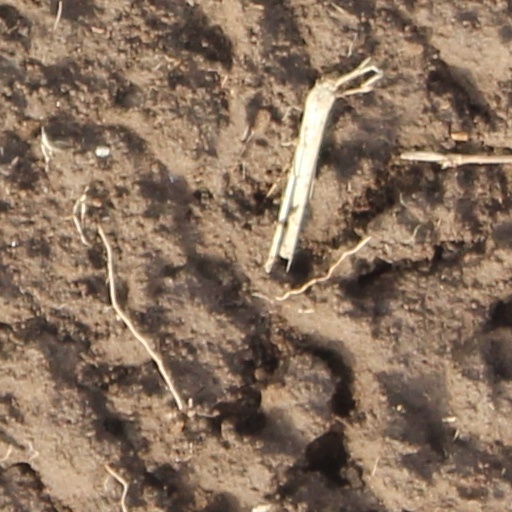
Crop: wheat